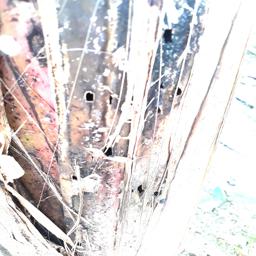
Label: BACTERIAL SOFT ROT